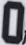
Number: 0